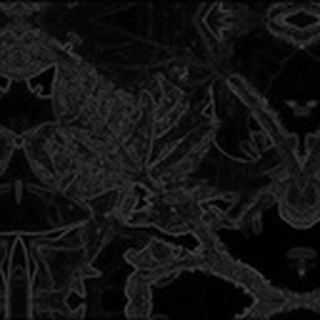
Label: cotton_aphids